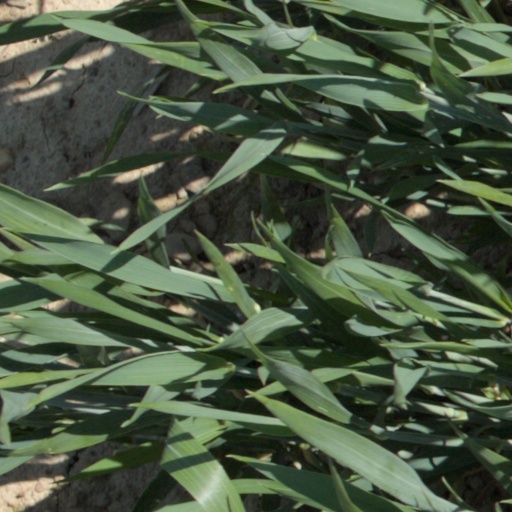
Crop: wheat